Koivusaari

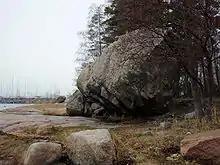
Koivusaari island

Koivusaari (literally the "Birch Island") is an island and a part of the district of Lauttasaari in Helsinki, Finland. The island hosts two yacht clubs and a former Nokia training centre. The current island of Koivusaari has been formed by combining the island of Koivusaari proper with the island of Leppäsaari to the south of it and expanding it. Since the late 1990s and early 2000s there have been plans to construct a new residential area on reclaimed land in Koivusaari, served by the Koivusaari metro station.